Auto China

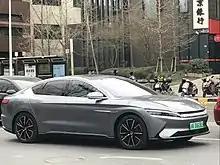
BYD Han EV

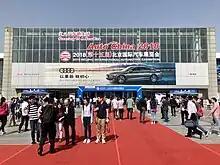
Entrance to Auto China 2018

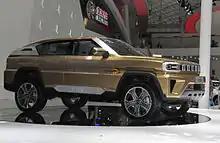
BAIC BJ100 at Auto China 2014

The 2022 Auto China show was scheduled to be held between April 21–30, 2022, but was cancelled due to continuing concerns of Coronavirus.